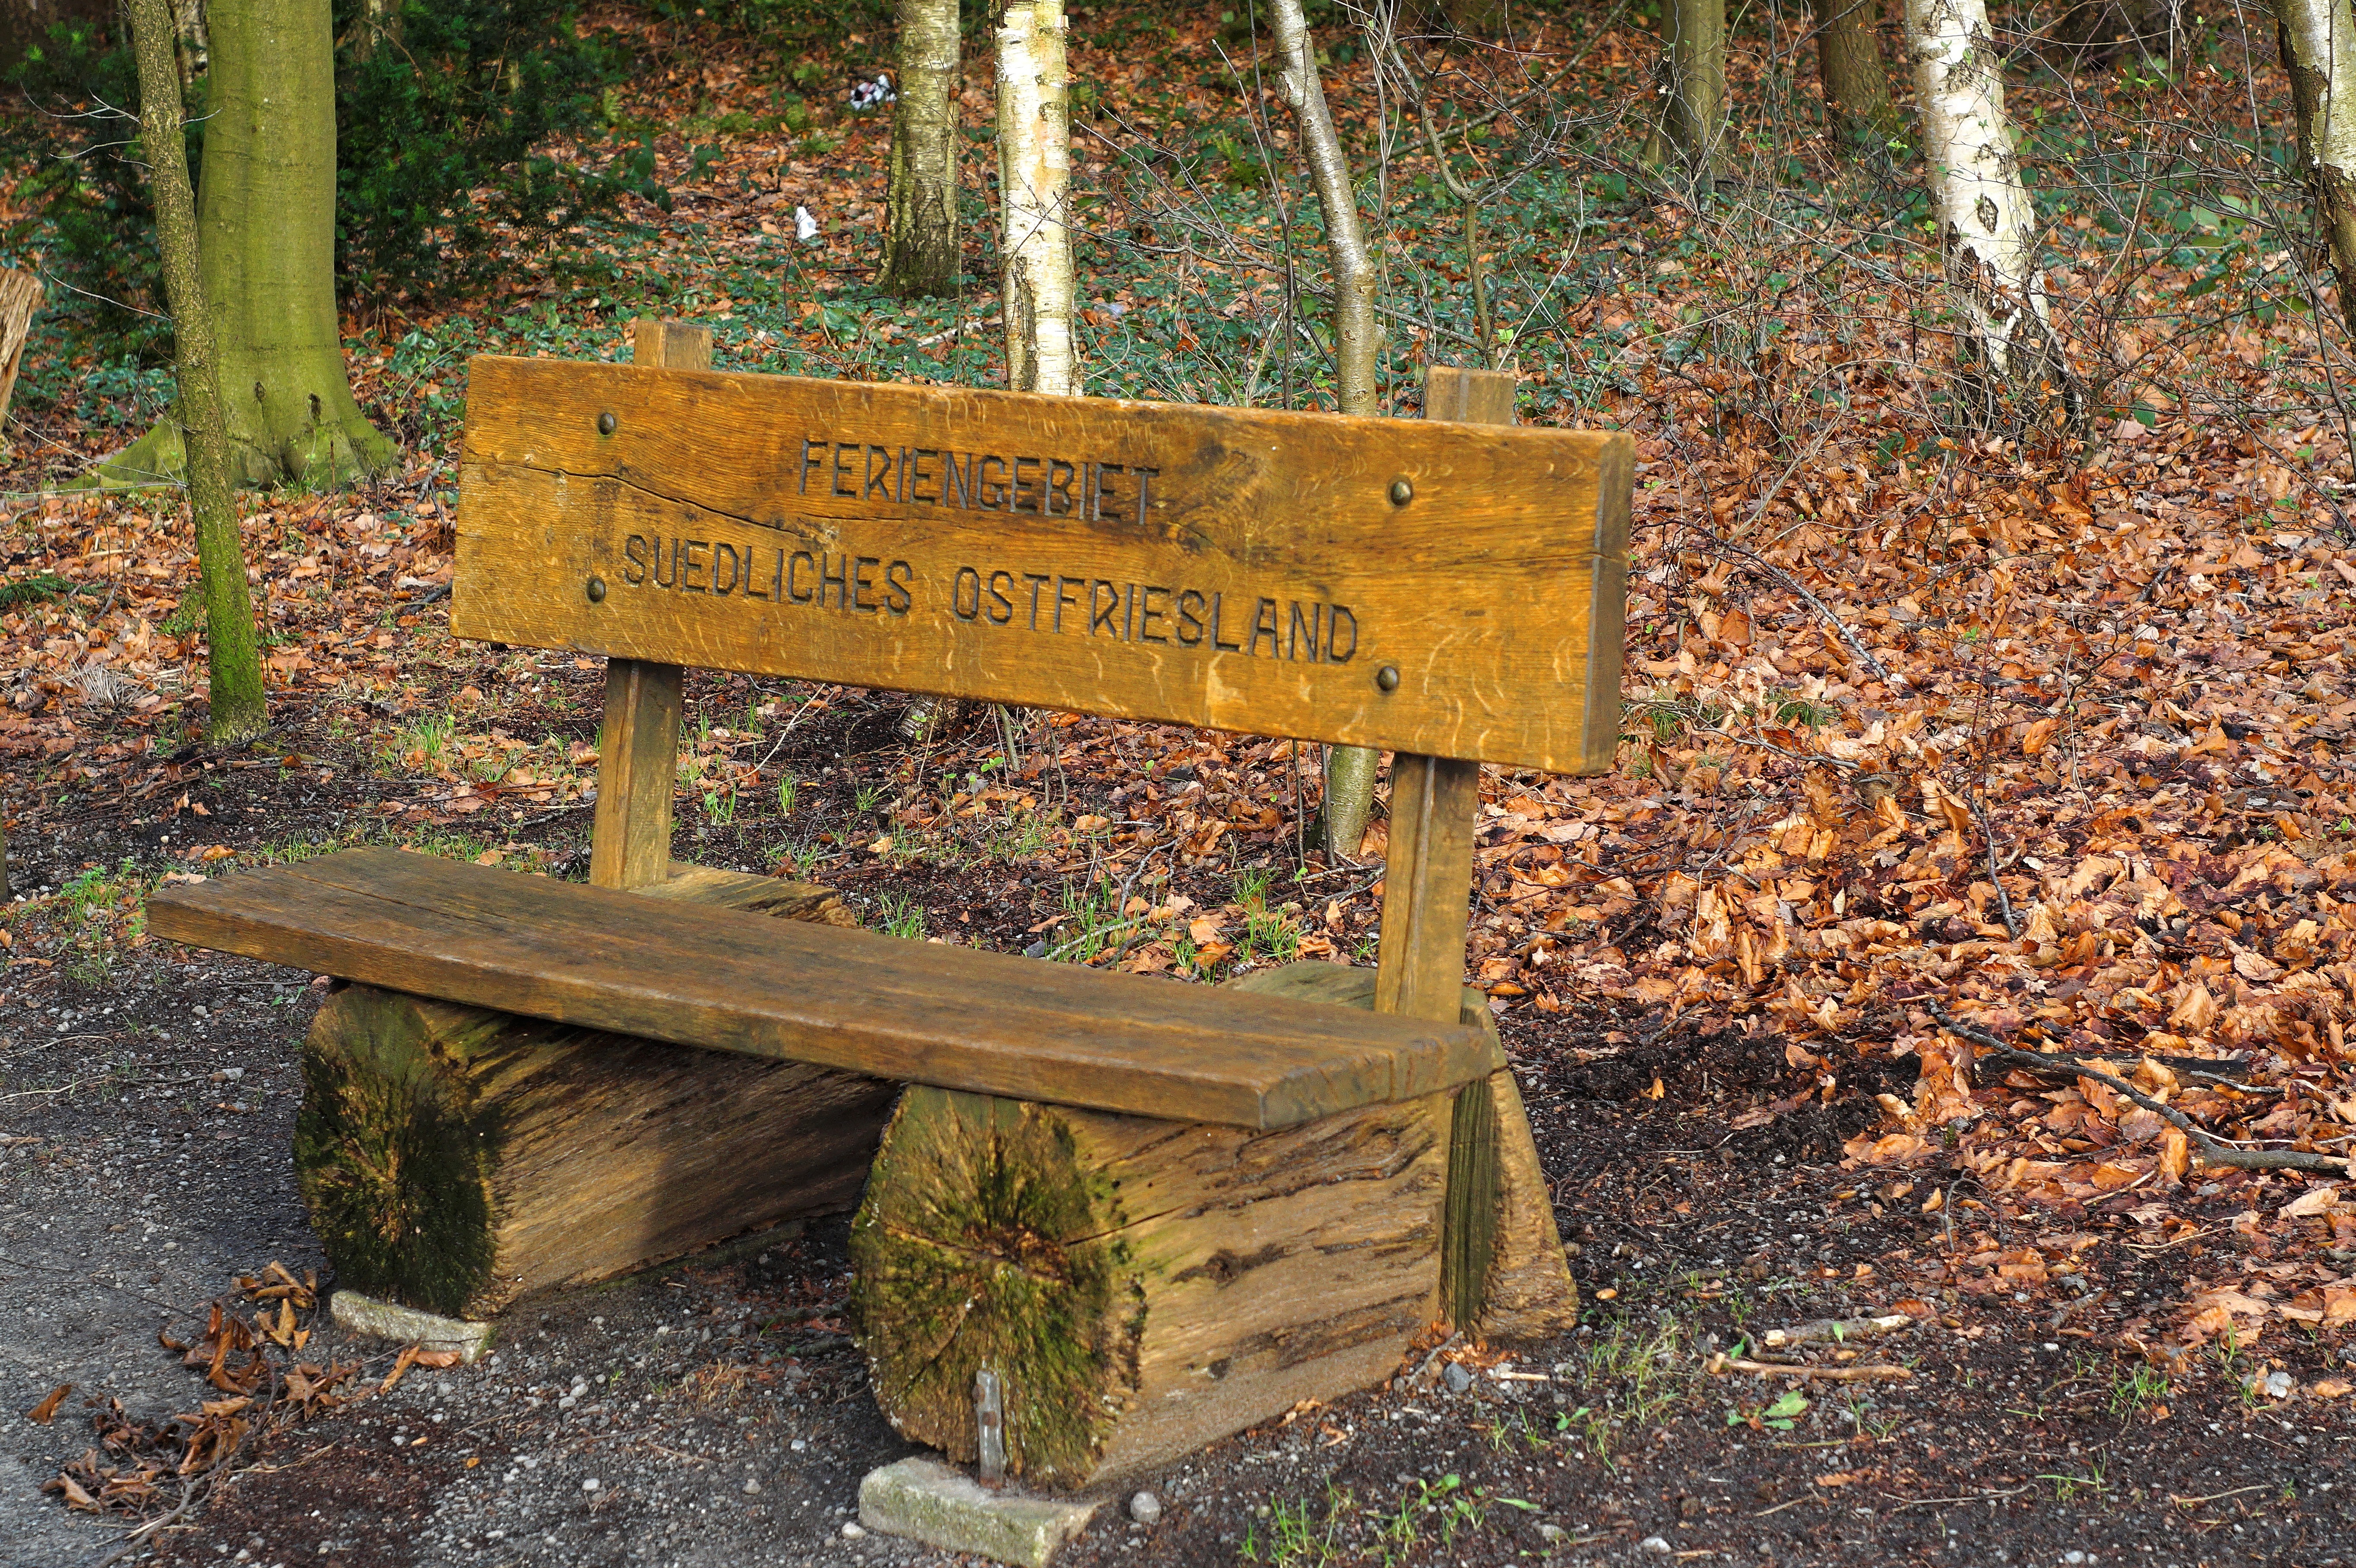
tree, nature, wood, leaf, autumn, rest, furniture, sit, bank, woodland, resting place